PAAMS

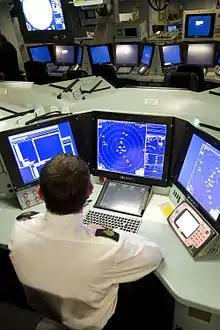
The Action Information Centre aboard HMS "Daring", 2009

PAAMS was originally intended to be deployed in the 'Common New Generation Frigate' (also known as the ) for the navies of the United Kingdom, France, and Italy. The French DGA placed a contract with EUROPAAMS on 11 August 1999 for the development and initial production of the PAAMS warfare system along with the associated Long Range Radar (LRR) system. The contract included one PAAMS system and one LRR for each of the first British, French, and Italian new class of warships. Irreconcilable differences in the design requirements and workshare disagreements led to the United Kingdom leaving the 'Common New Generation Frigate' project in October 1999. After withdrawing, Britain instead decided to pursue a national warship design, designated the Type 45 destroyer. The United Kingdom remained committed to the PAAMS project. As a result of efforts to achieve economies of scale, the PAAMS command and control system shares common architecture between the Horizon class and Type 45 destroyers. In 2009, PAAMS(S) was given the service name 'Sea Viper' by the Royal Navy.